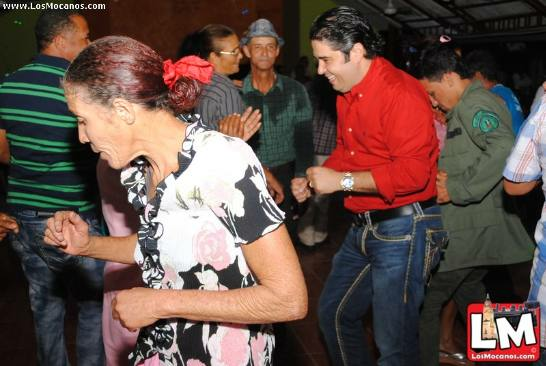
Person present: Yes